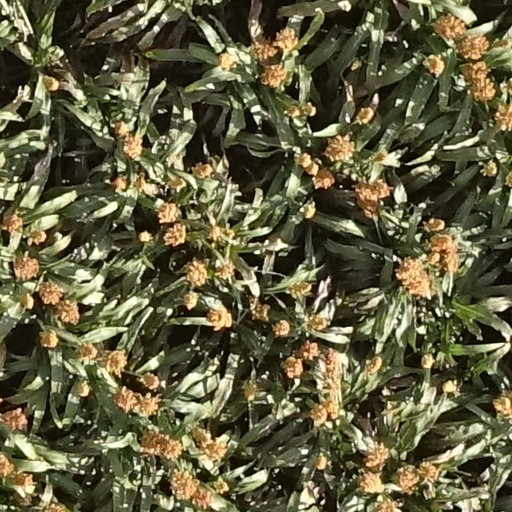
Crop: sorghum